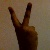
The image shows a hand gesture representing the number 2 in Indian Sign Language.